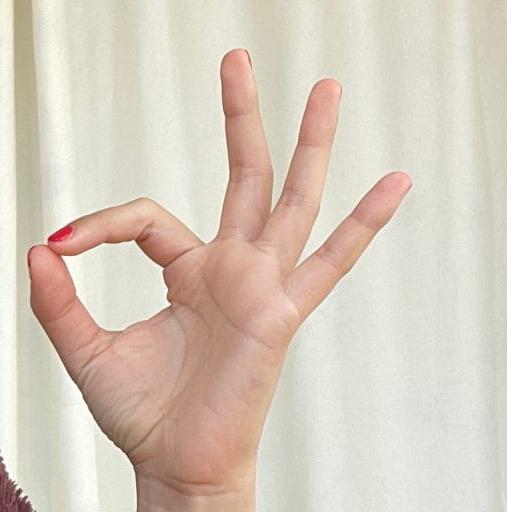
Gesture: ok